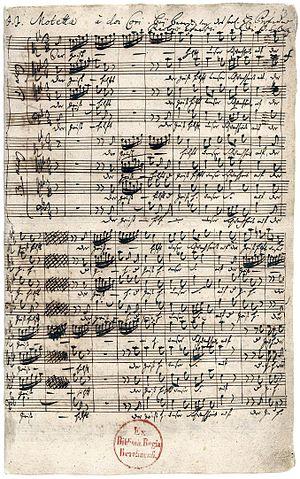
Les motets de Jean-Sébastien Bach sont un ensemble d’œuvres probablement composées en tant qu'ode à la mémoire de défunts, que cela soit lors des funérailles ou lors de cérémonies commémoratives. Ces œuvres atteignent un haut degré de complexité et de perfection de composition et elles sont considérées, parmi les œuvres vocales de Bach, comme les plus abouties et comme des sommets de la musique polyphonique occidentale.
Der Geist hilft unser Schwachheit auf, BWV 226, est un motet de Jean-Sébastien Bach composé à Leipzig en 1729.